Smash Cut

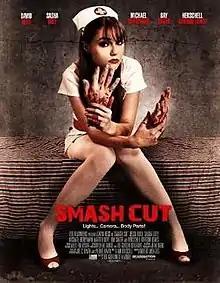
Theatrical release poster

Smash Cut is a 2009 Canadian slasher film directed and edited by Lee Demarbre, and produced by Robert Menzies. Starring David Hess, Sasha Grey, Michael Berryman, Ray Sager and Herschell Gordon Lewis, the plot follows a struggling filmmaker who finds that practical effects are much easier to come by.